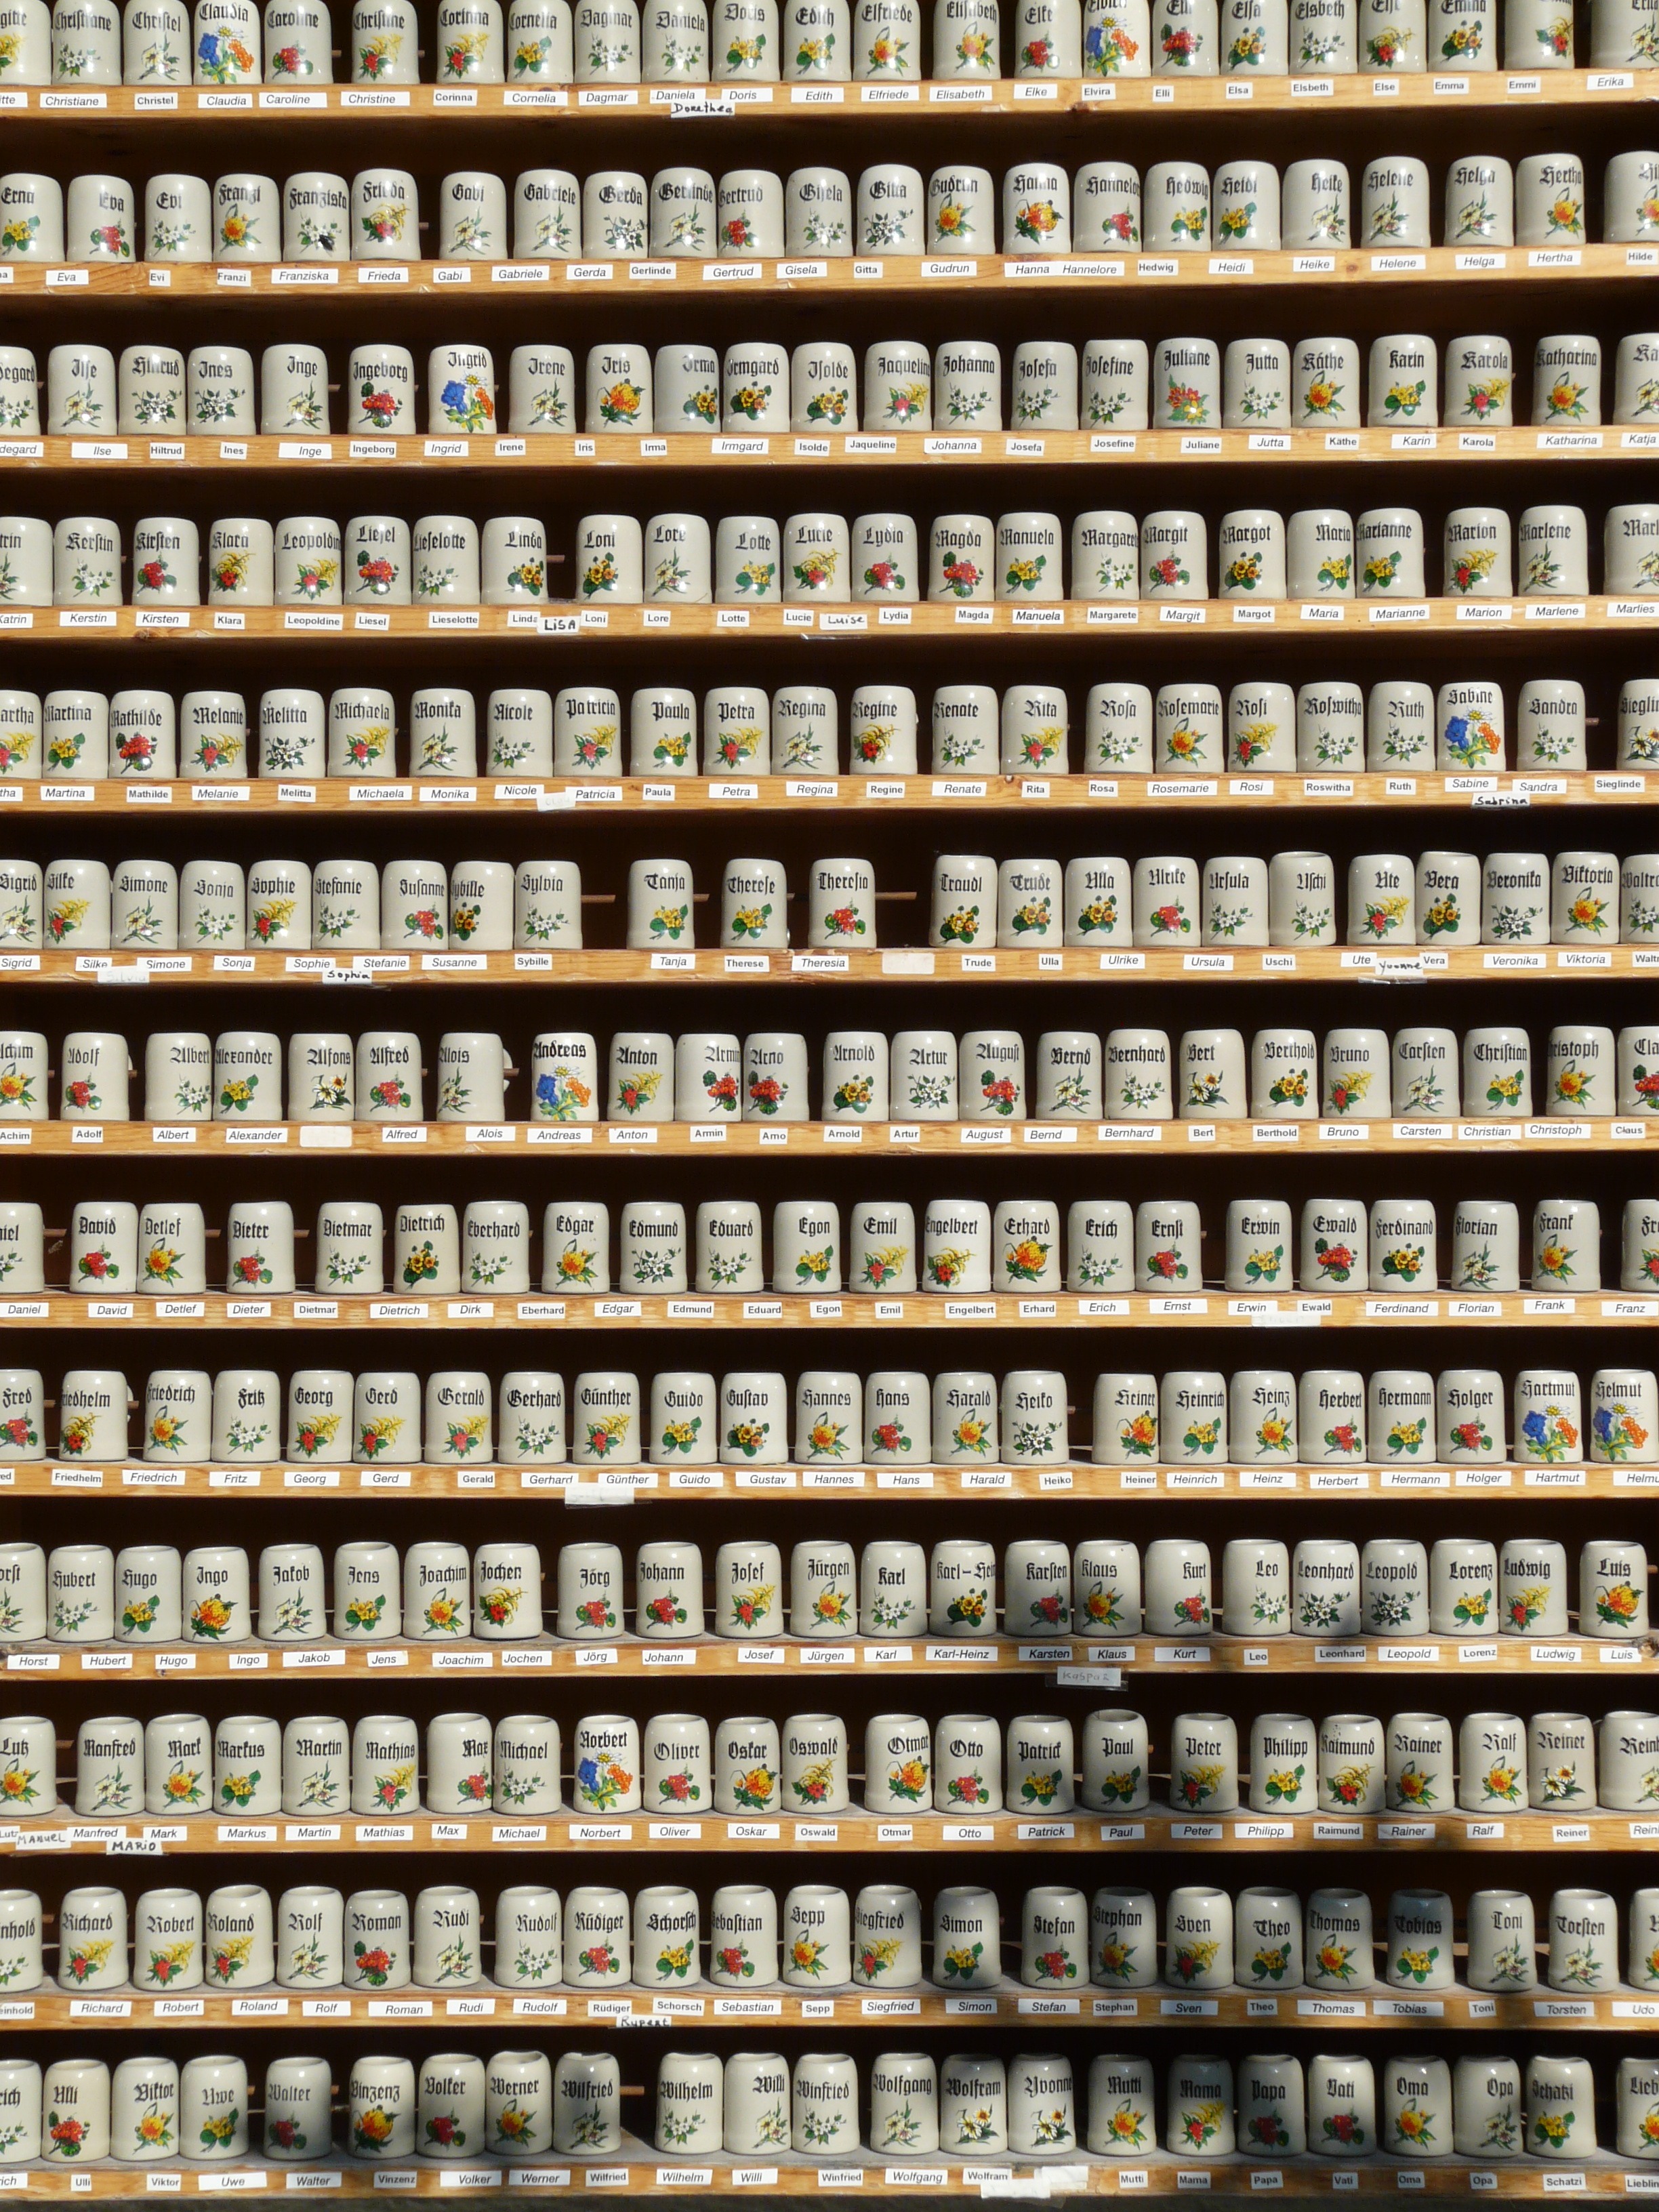
wall, pattern, collection, memory, drink, brick, material, beer, beaker, font, art, design, inscription, sale, souvenir, fast, name, imprint, drinking cup, flooring, beer mugs, mitbringsel, henkel, halberstadt, list of names, beer stein, beer stein collection, alphabetically, bierseidel, roller jar